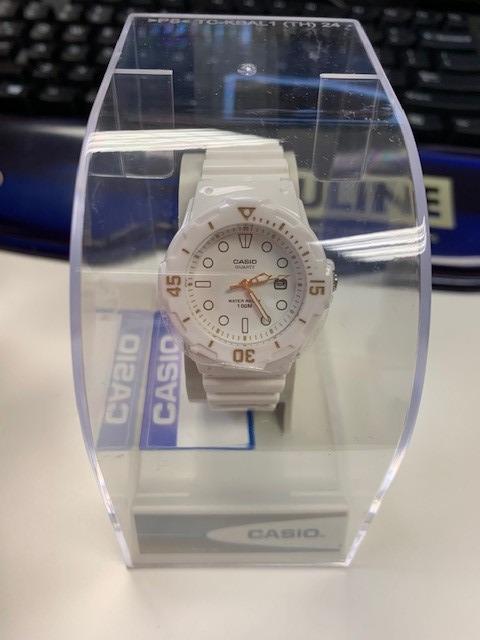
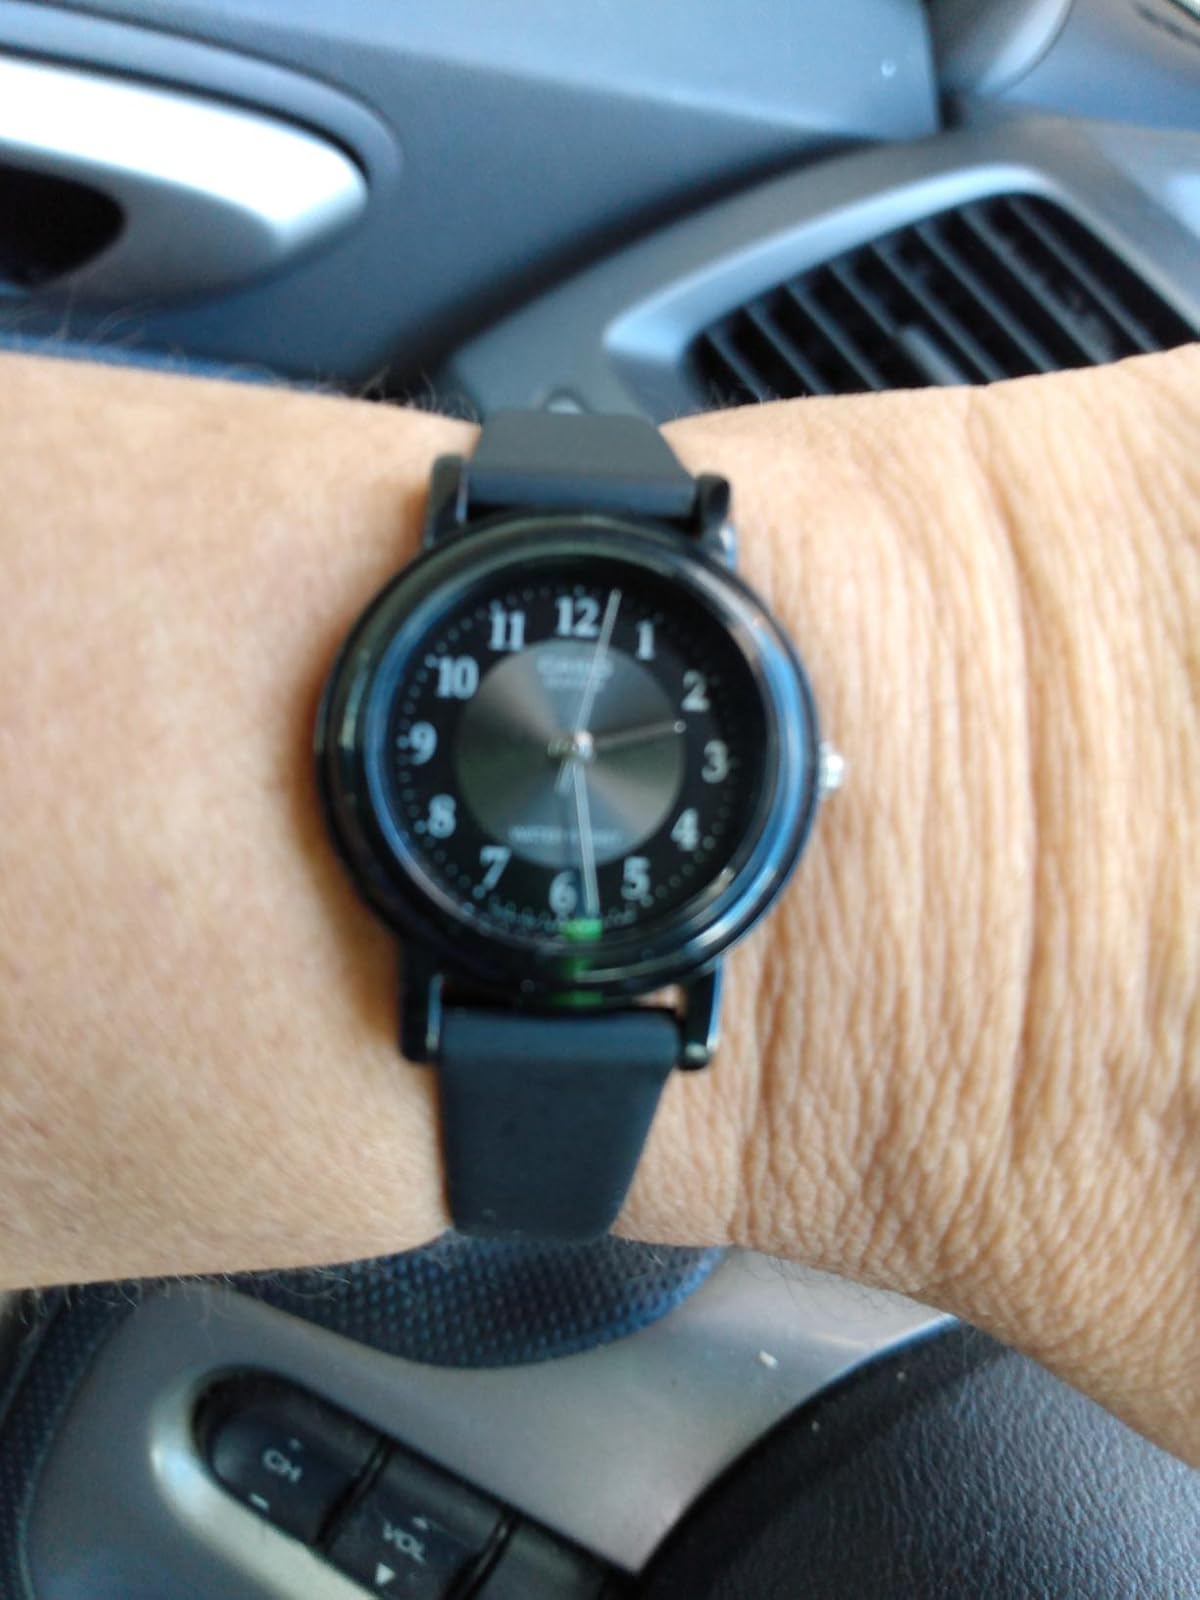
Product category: accessories_watch
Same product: no